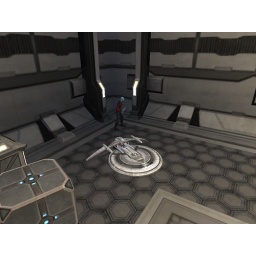
My whole ship was really eager to get in on the ground combat...